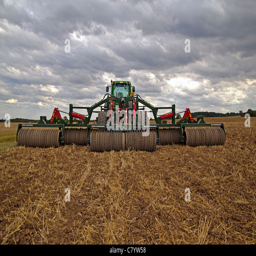
roller breaking down the soil